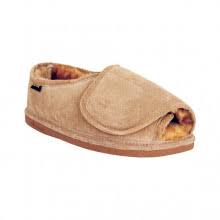
Waste category: shoes